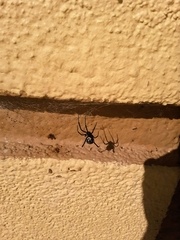
Species: Lactrodectus_hesperus